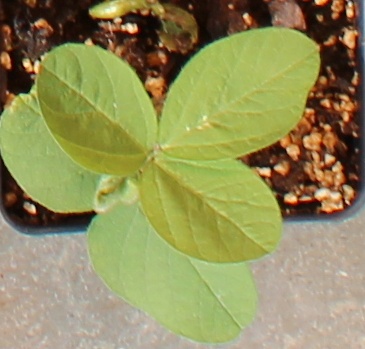
Label: Soybean